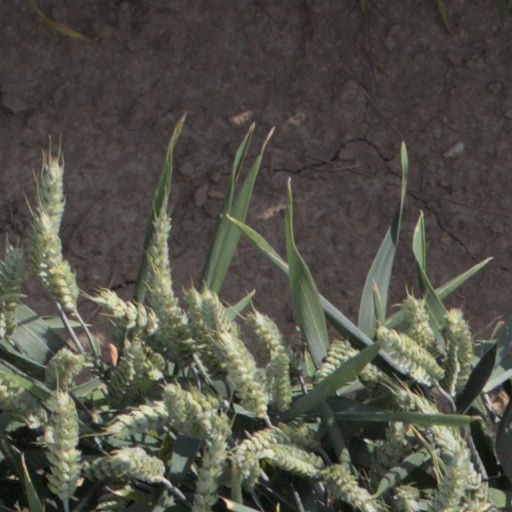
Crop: wheat